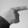
ASL letter: G